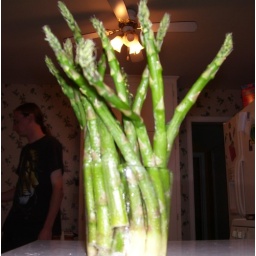
i put some asparagus in a cup in the fridge. apparently the temp is a little too low - the water froze.